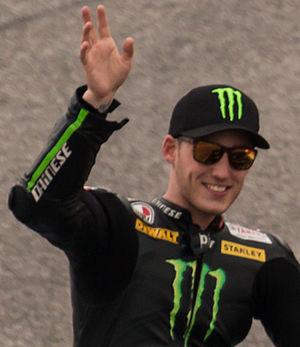
Pol Espargaró est un pilote de vitesse moto participant actuellement au championnat du monde de vitesse moto. Entre 2011 et 2013, il courut en catégorie Moto2.